Adoration of the Shepherds (Domenichino)

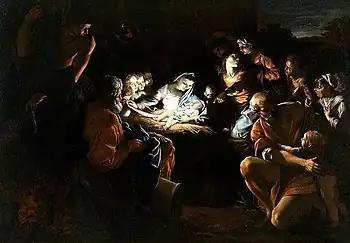
The Giovanni Lanfranco "Adoration" at Alnwick Castle, 1607–08

The inclusion of the shepherd's dog, especially right by the crib, is unusual, though the shepherds very often have one in scenes of their annunciation, and sometimes bring a lamb to the crib as a gift; here the dove held by the boy in the foreground is intended to represent a gift. In the 17th century the shepherds often crowd round the crib, as here, and Mary actively displays her child to them. However her gesture of lifting a cloth, revealing a full view of a naked Jesus, including his penis, is unusual in art by this date. In the late medieval period pictures of the infant Jesus often made a point of displaying his genitals for theological reasons, but in the Counter-Reformation this was discouraged by clerical interpreters of the vague decrees on art of the Council of Trent, such as Saint Charles Borromeo.